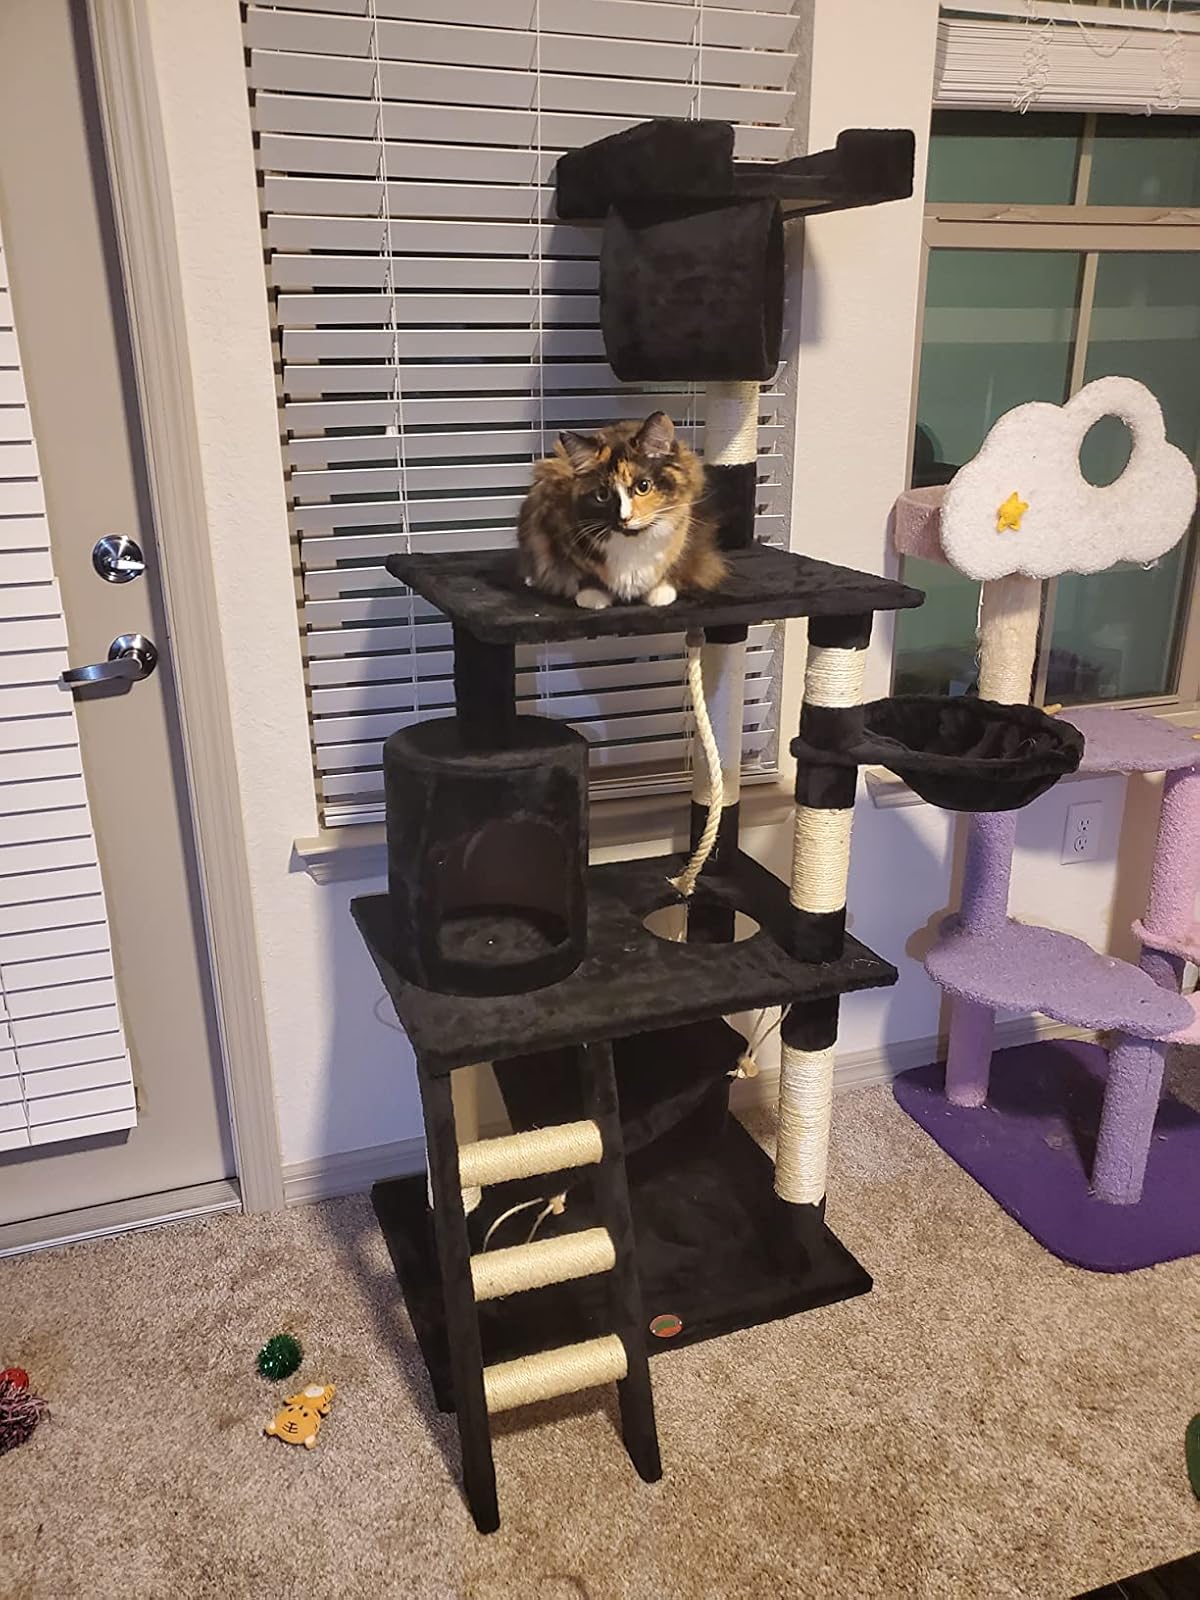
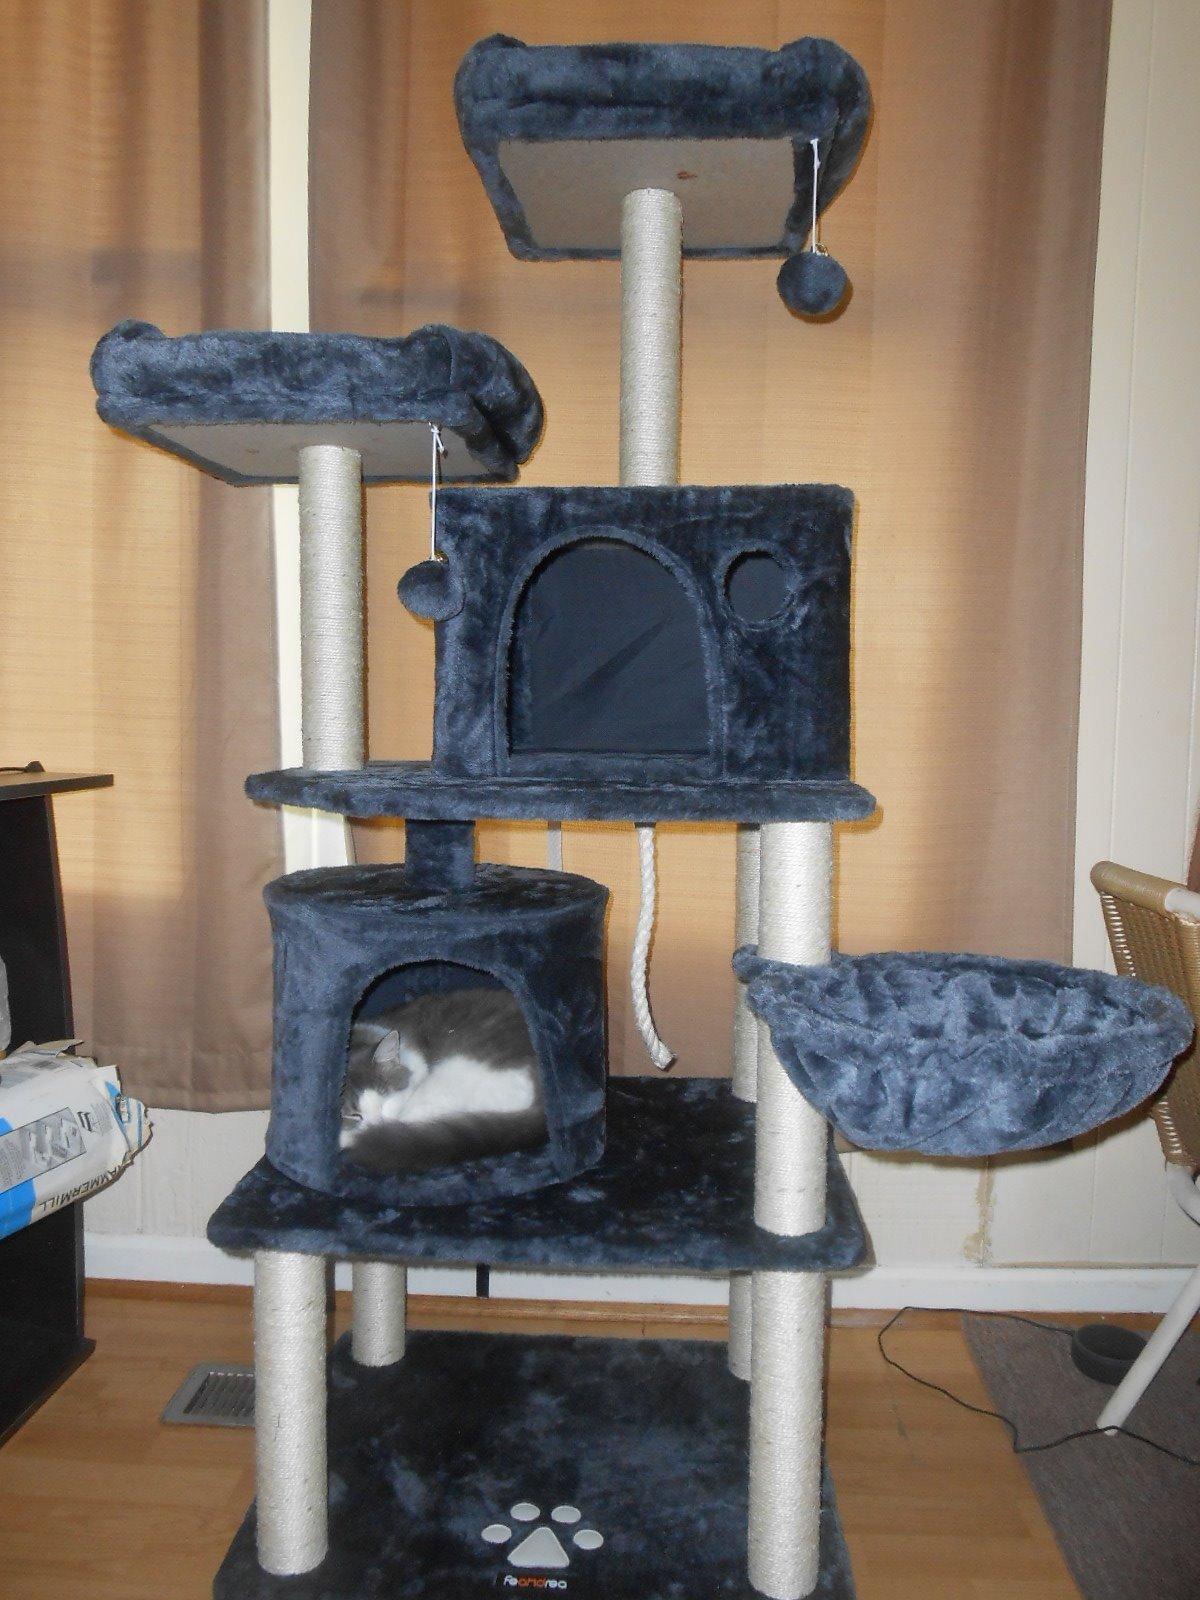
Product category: items_cat tree
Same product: no